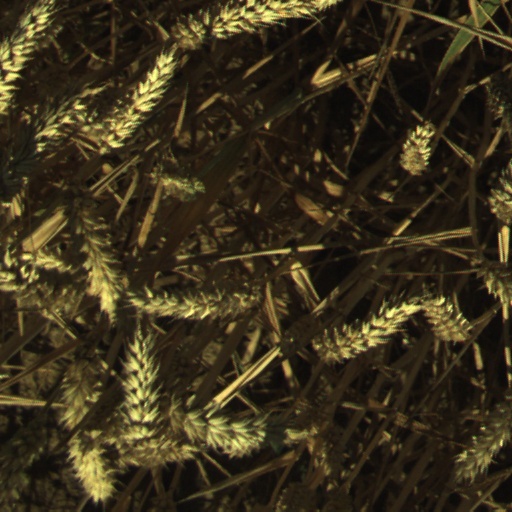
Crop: wheat